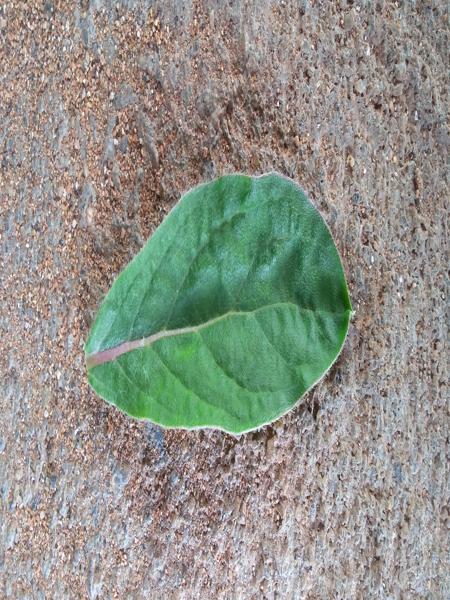
Plant: Globe Amarnath